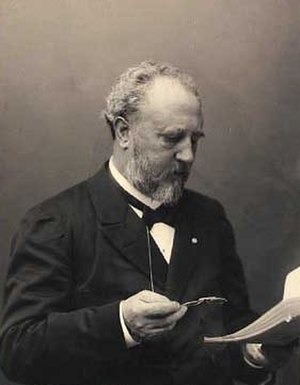
Emil Blichfeldt
Frederik Thorvald Emil Blichfeldt var en dansk arkitekt virksom under historicismen. Han vandt Kunstakademiets højeste priser, var elev af Ferdinand Meldahl og var spået en stor karriere, men fik kun delvist mulighed for at indfri omverdenens store forventninger til ham, eftersom mange af tidens store arkitekturopgaver gik Blichfeldt forbi. Han har dog sat sit præg på hovedstaden med en række velkendte monumentalbygninger.